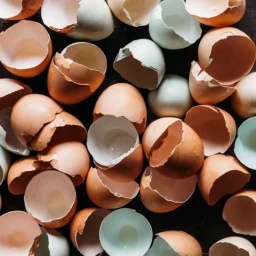
Label: eggshells